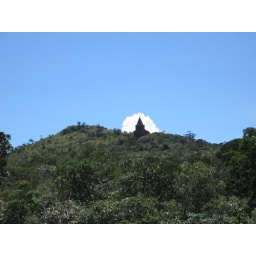
The church on top of Bokor.It's looks nice with a white cloud around it :)